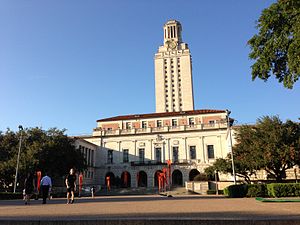
Public Ivy / Galleri
Public Ivy er en gruppe offentlige universiteter i USA, hvor studieoplevelsen og den faglige kvalitet er på højde med Ivy League-universitetene, men hvor studiegebyret er betragteligt lavere. Normalt har disse universiteter betaling på 5-10.000 US dollar, mod et niveau på 30-35.000 dollar ved universiteterne, som tilhører Ivy league.